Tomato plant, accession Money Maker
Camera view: horizontal (90 deg, fisheye); turntable rotation: 210 degrees
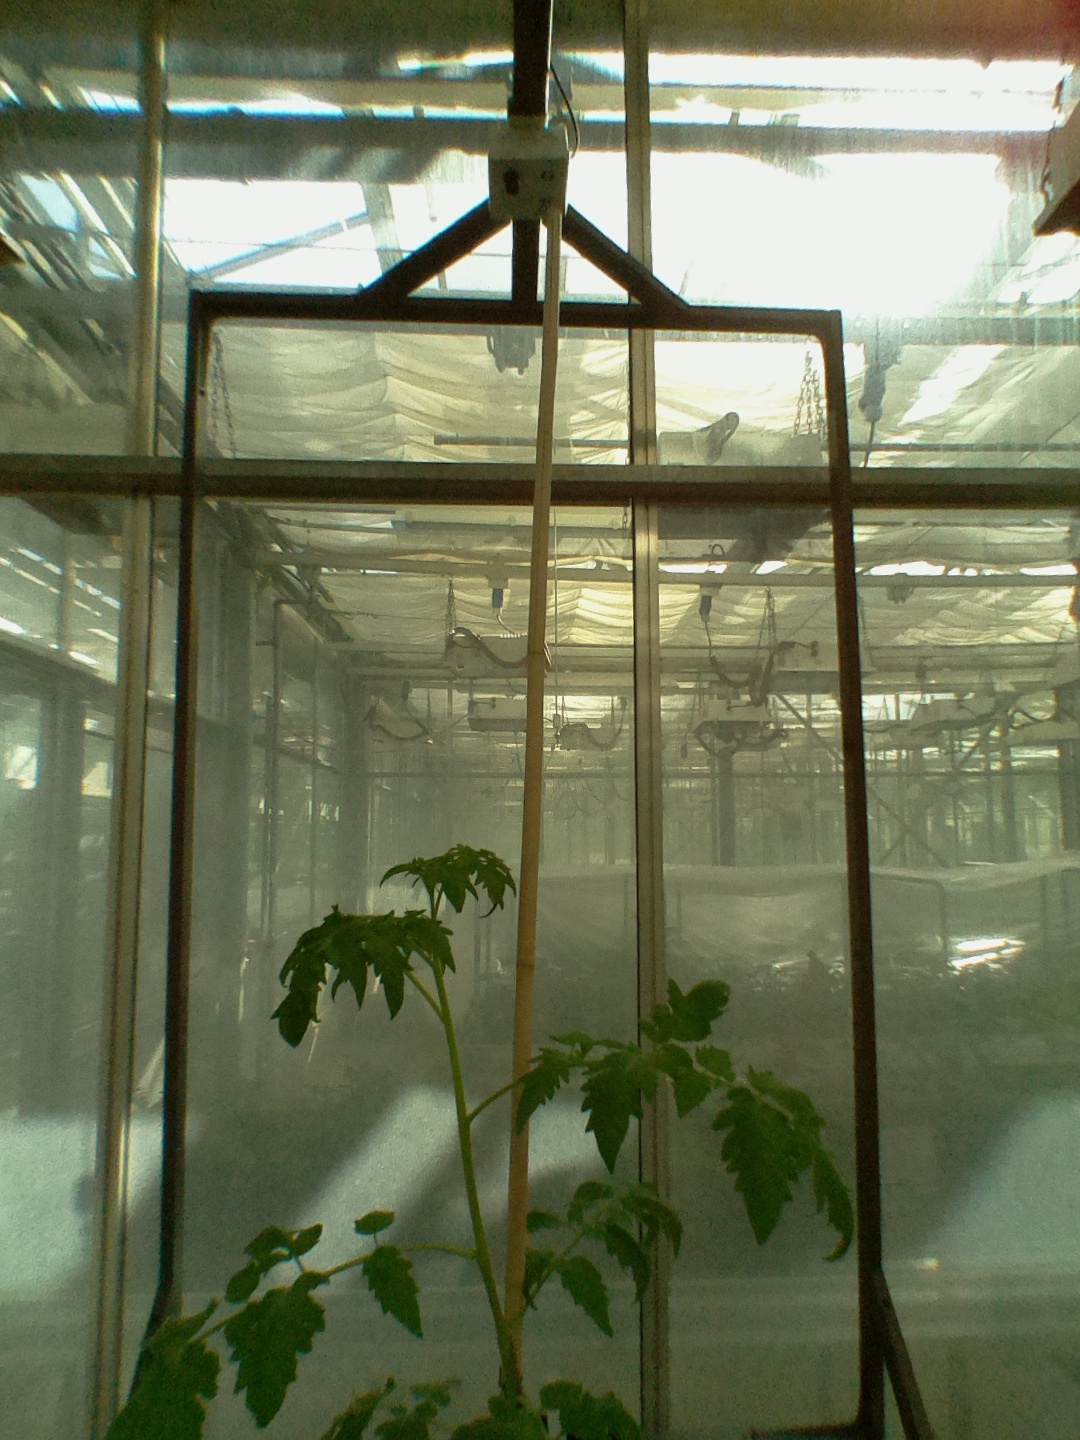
BBCH growth stage 53: 3 inflorescences visible